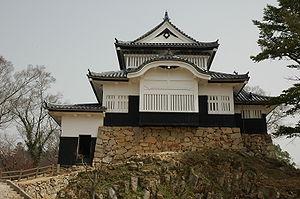
Le domaine de Bitchū Matsuyama était un domaine féodal japonais de l'époque d'Edo situé dans la province de Bitchū.